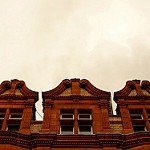
Label: buildings